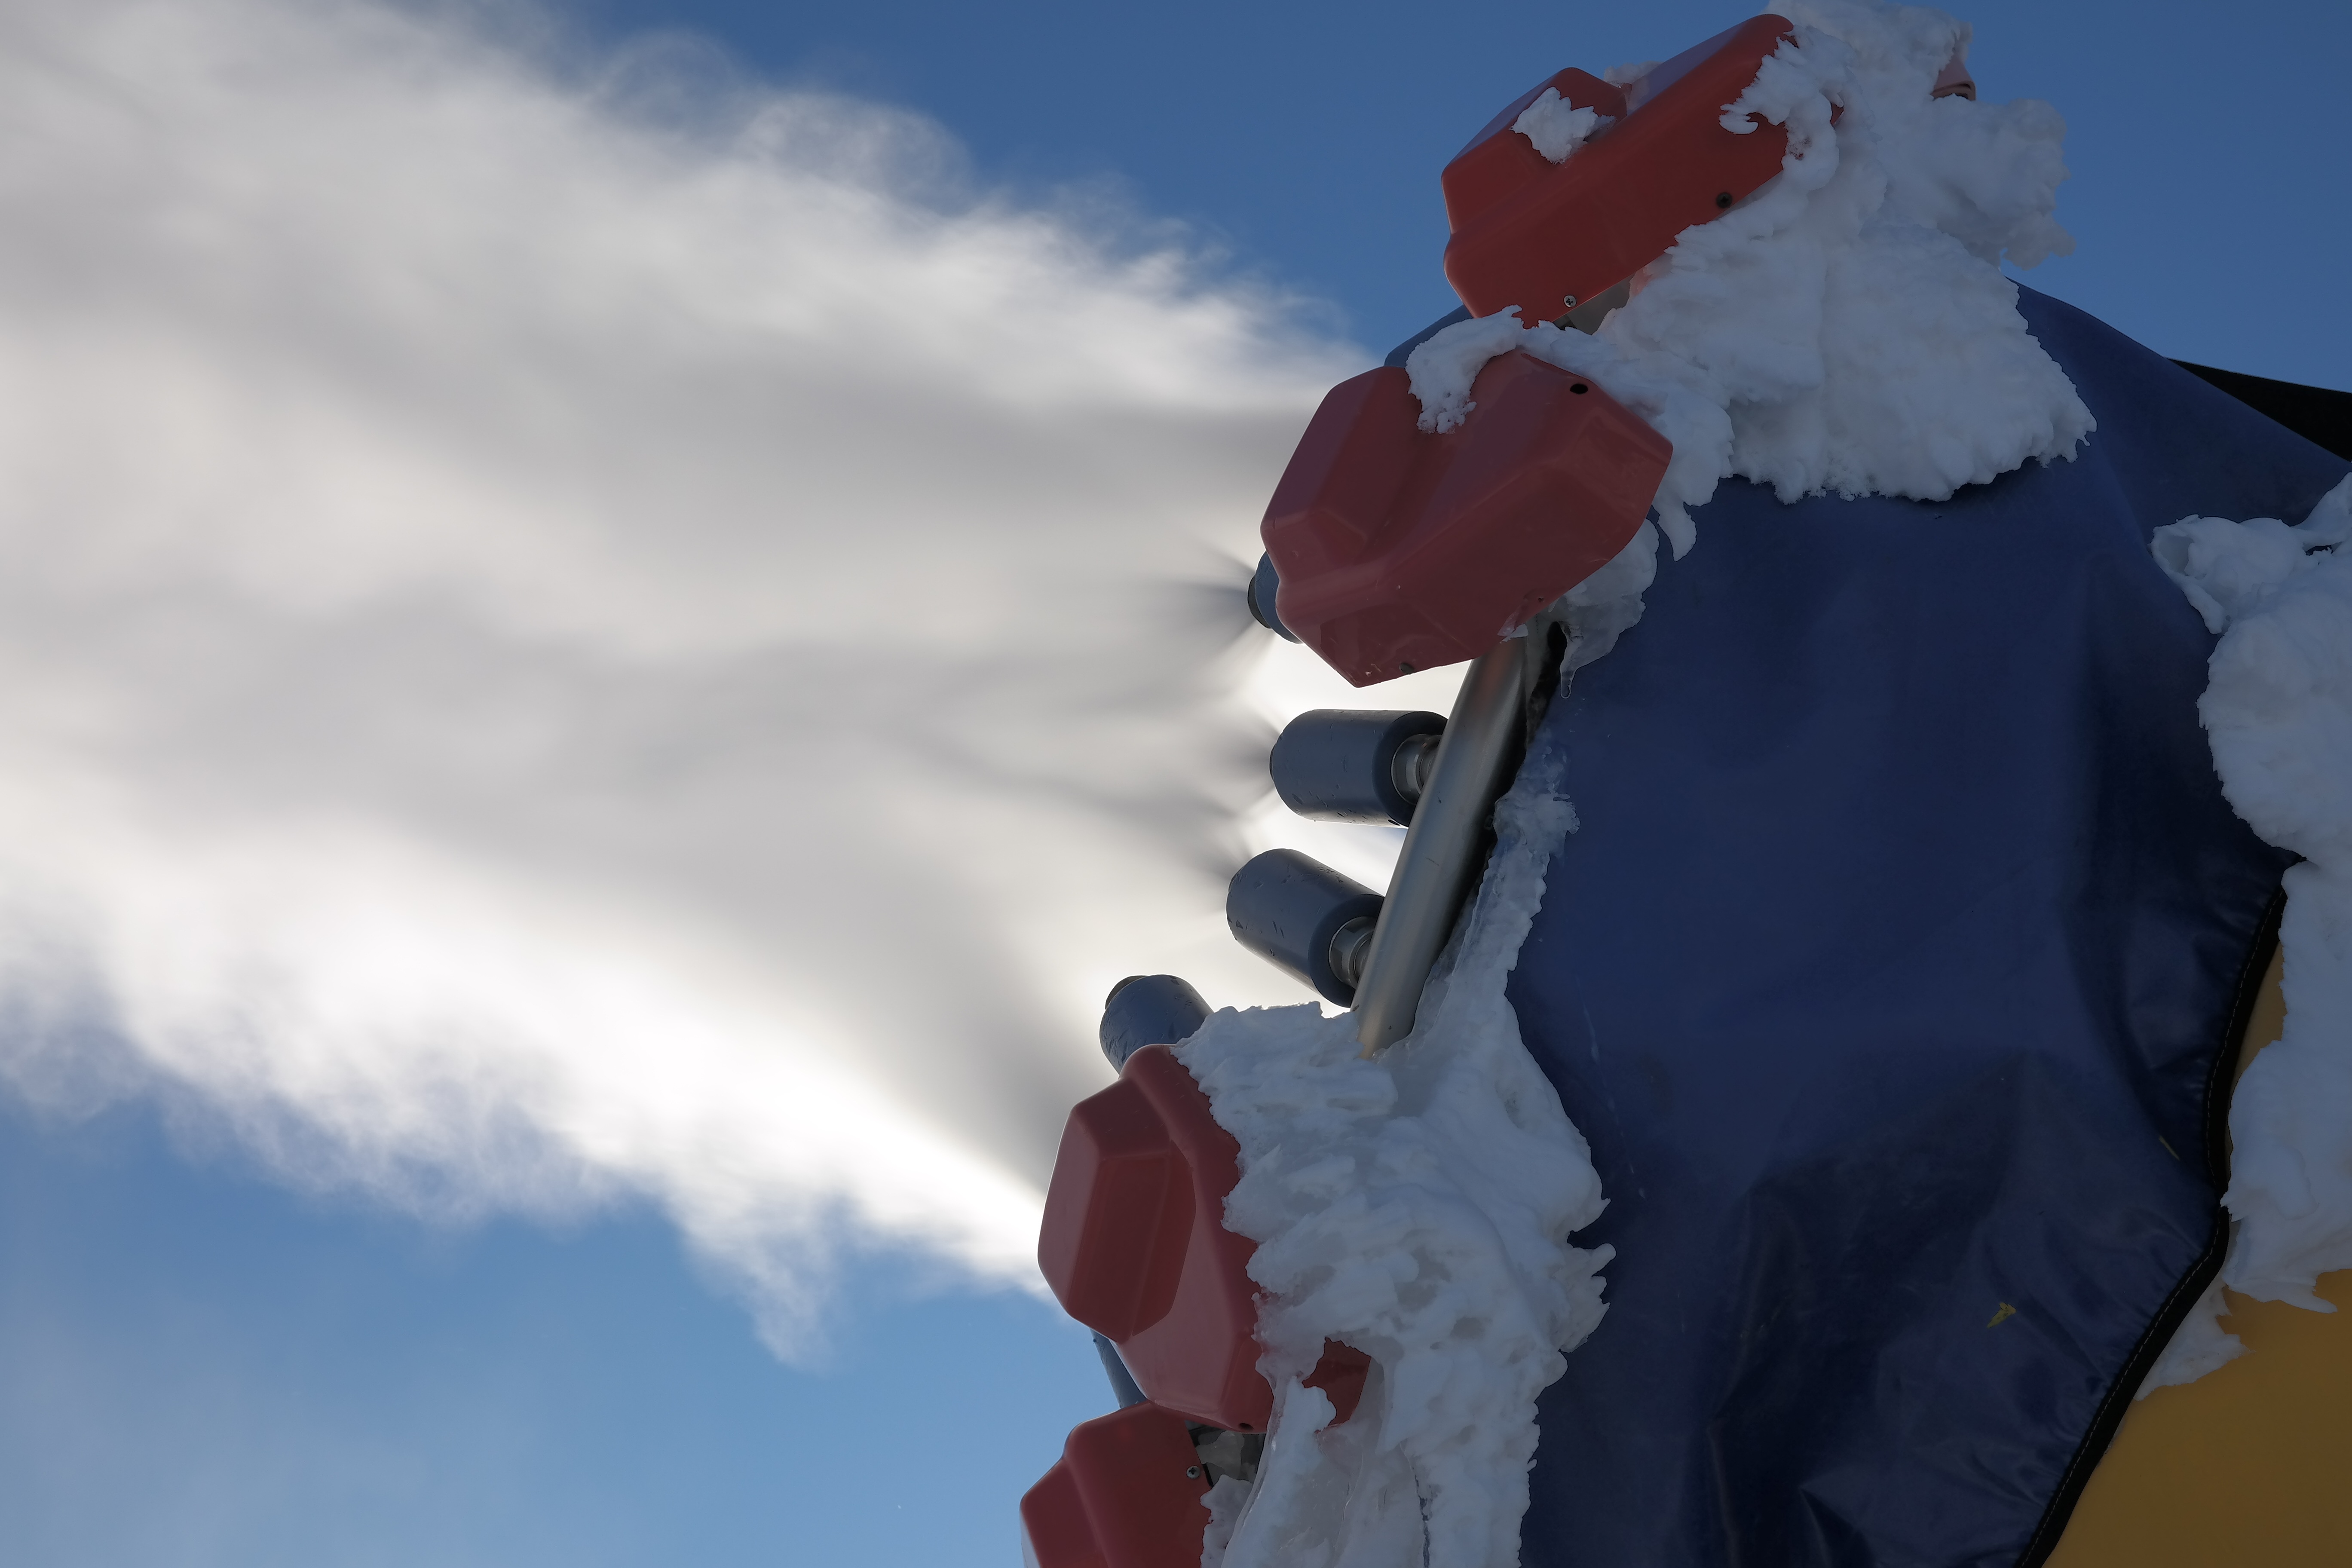
landscape, nature, mountain, snow, winter, cloud, sky, sun, technology, sport, ice, spray, weather, alpine, blue, skiing, season, mountains, ski, switzerland, propeller, winter sports, ski run, nozzle, snow cannon, snow making system, snow guns, artificial snow making, atmosphere of earth